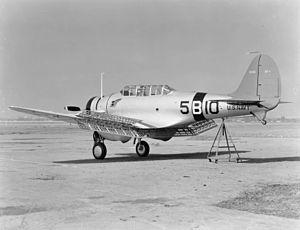
Le Northrop BT était un bombardier en piqué biplan biplace monomoteur américain, conçu et produit pendant les années 1930 par la Northrop Corporation pour l'US Navy. À cette période, Northrop était une subsidiaire de la Douglas Aircraft Company.